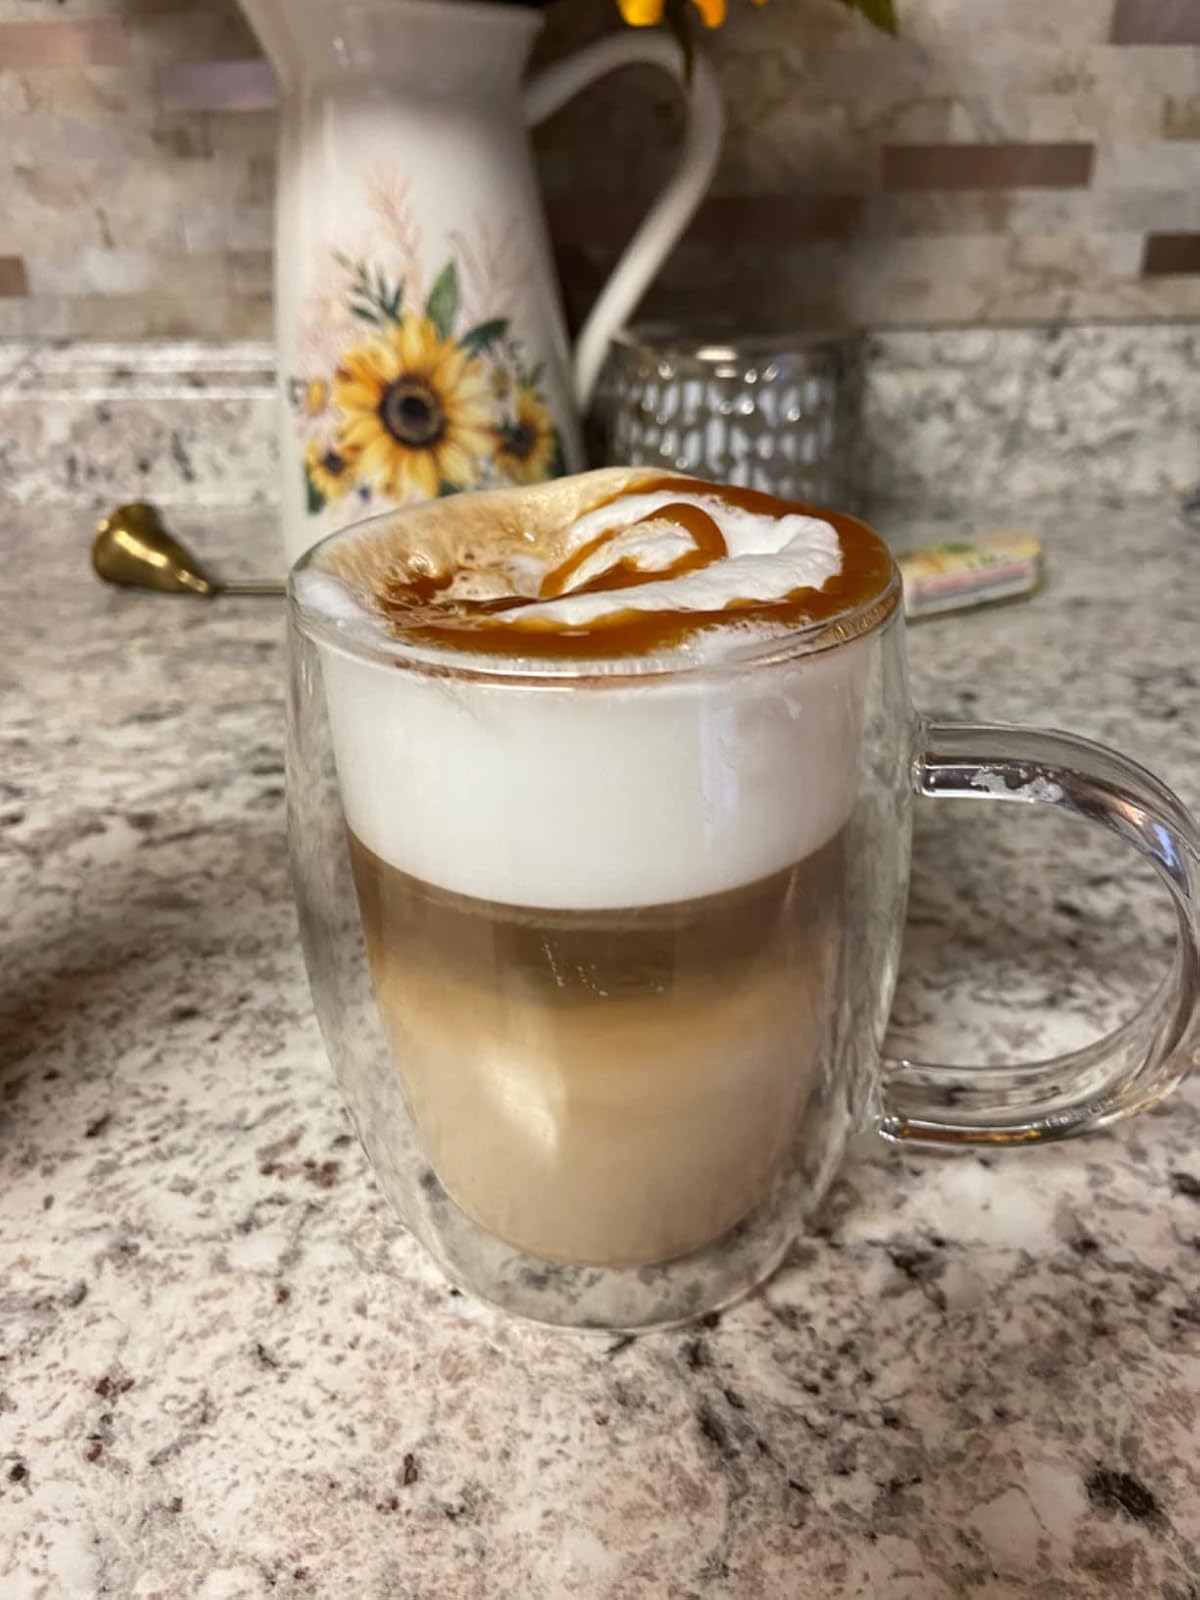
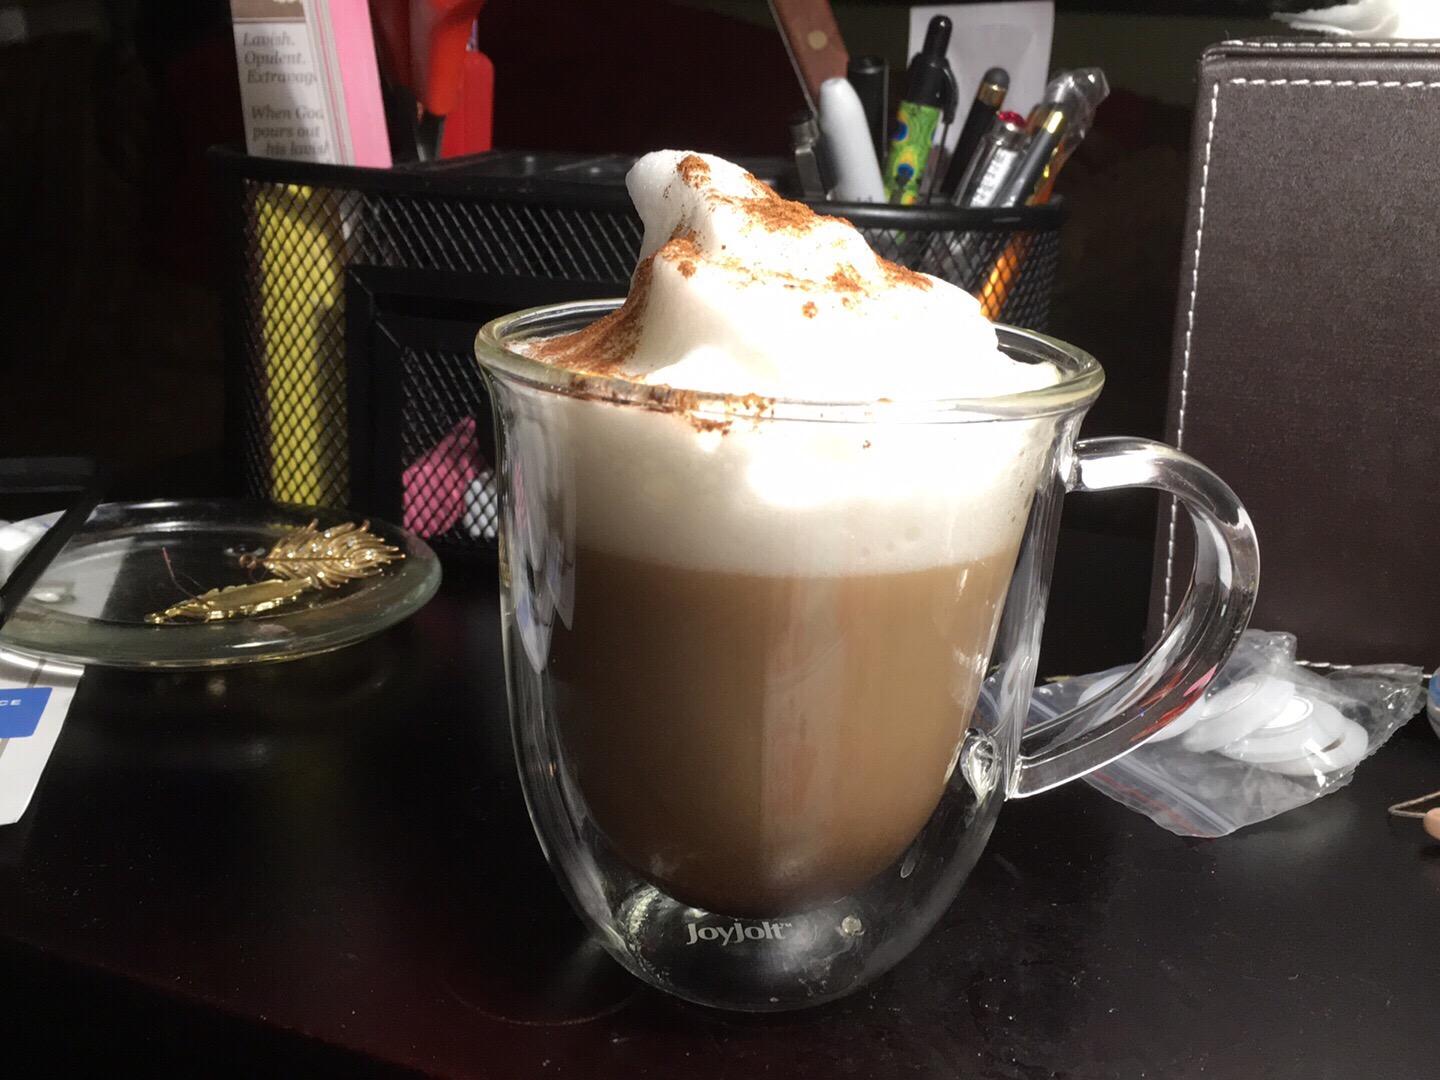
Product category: items_mug
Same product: no